Prince Hall Freemasonry

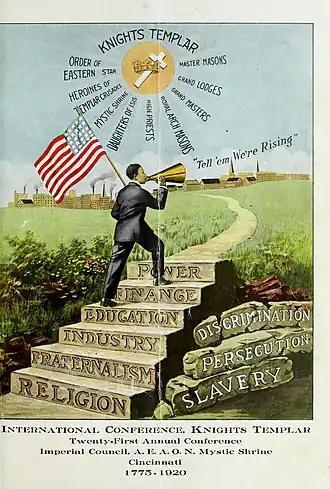
Illustration from a Prince Hall Masonic convention in 1920

Before the American Revolutionary War, Prince Hall and fourteen other free black men petitioned for admission to the white Boston St. John's Lodge. They were declined. The Masonic fraternity was attractive to some free blacks such as Prince Hall because freemasonry was founded upon ideals of liberty, equality, and peace.